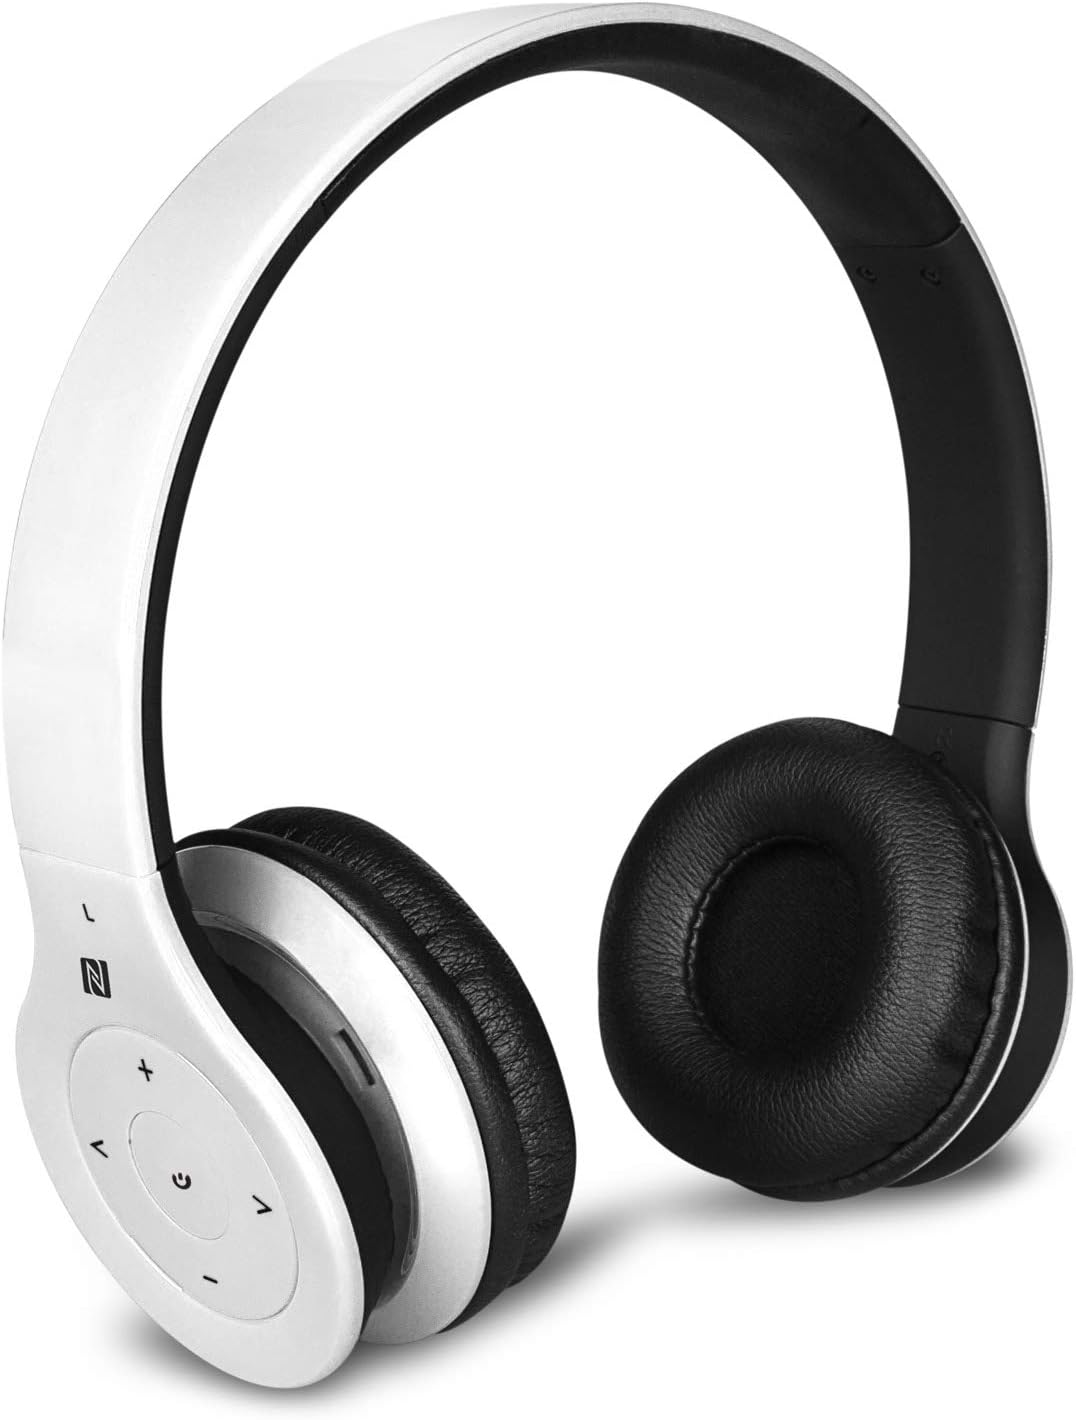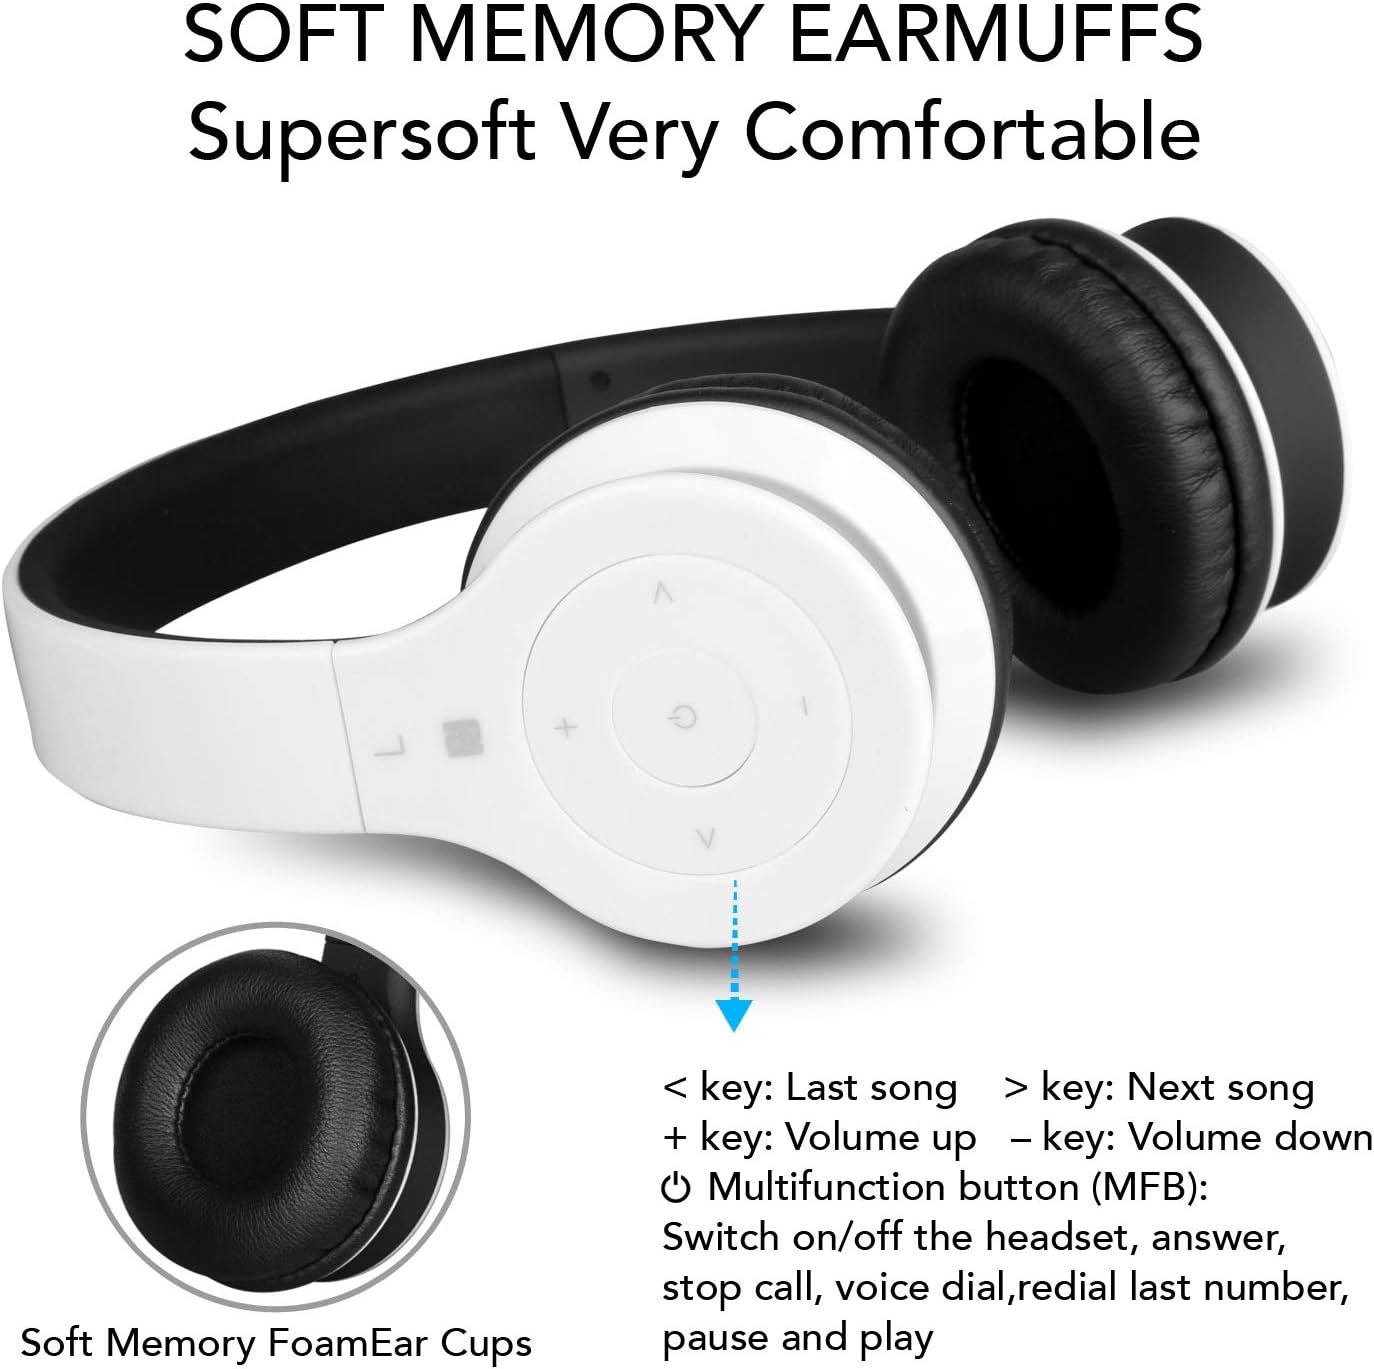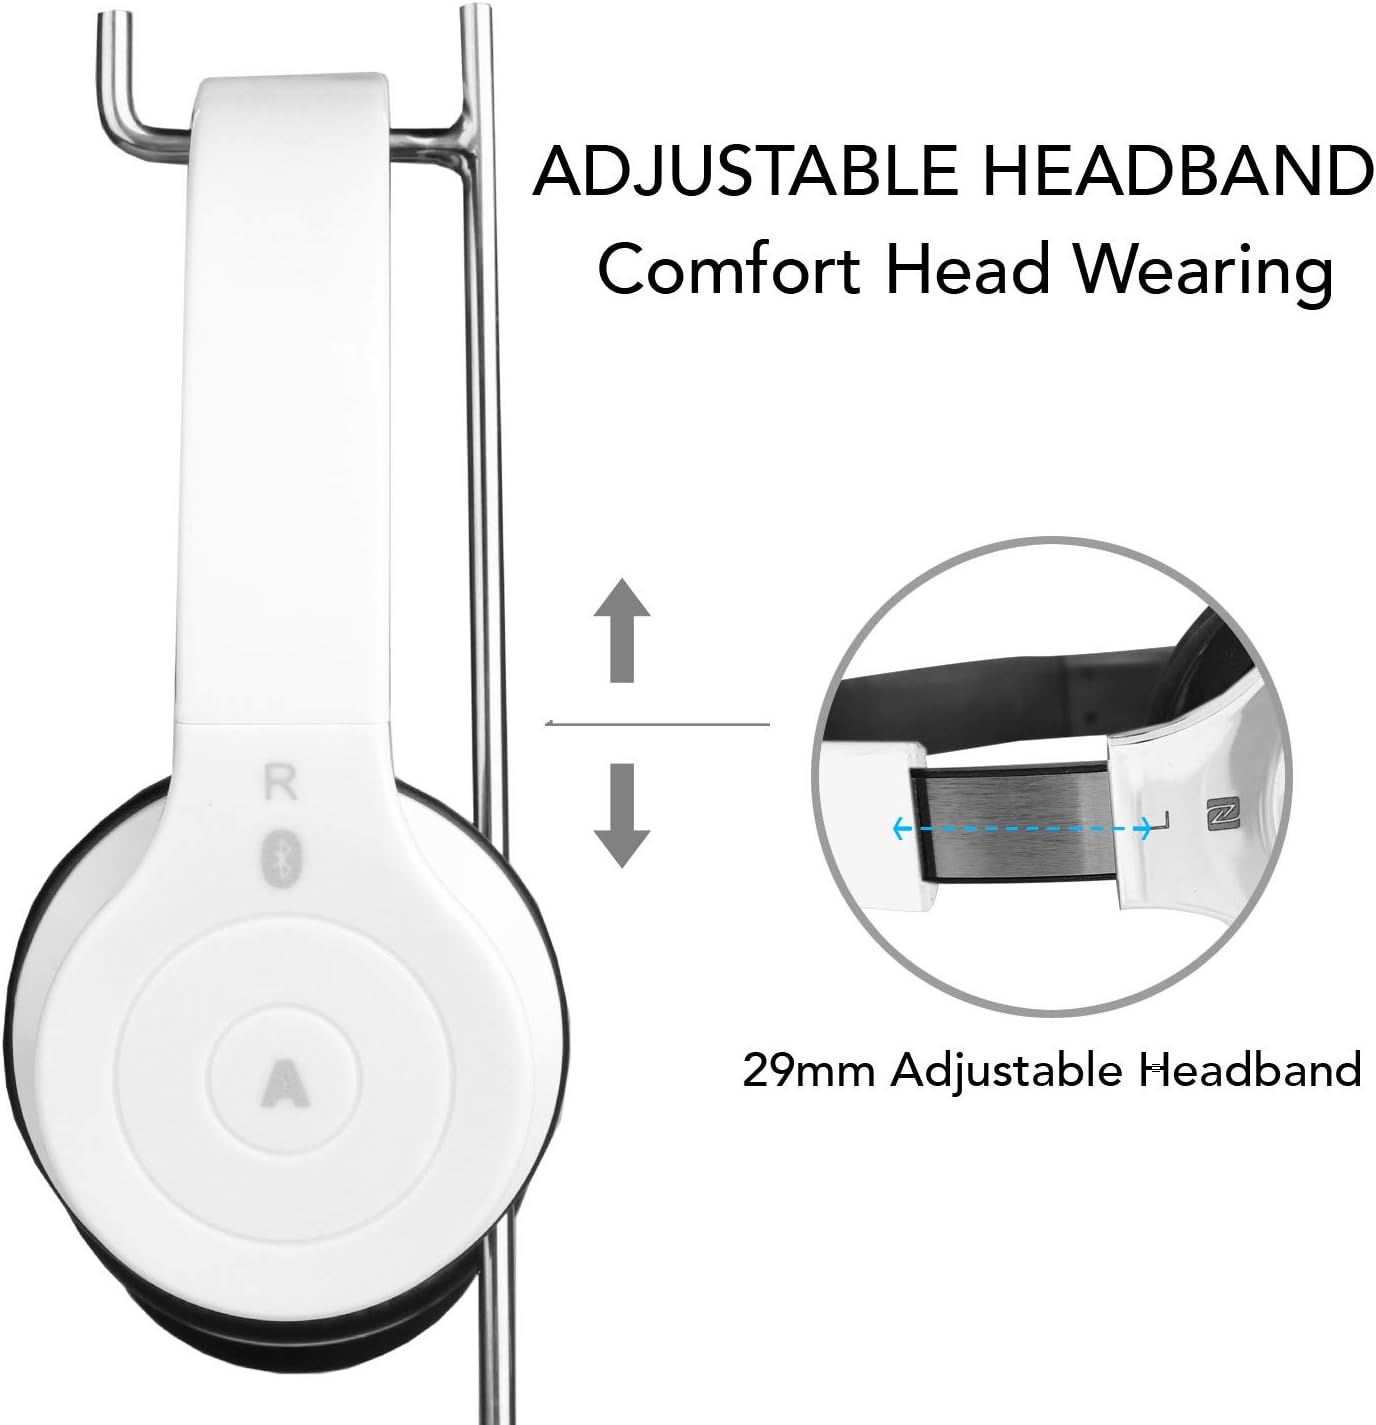
Alpha Digital Wireless Hi-Fi Stereo Bluetooth Headphone, Light w/Adjustable Headband, Soft Ear Covers, Rechargeable Long Last, Noise Cancel, Built-in Mic, Easy Pair, Link 2 Devices at The Same time
Category: All Electronics
Alpha Digital BH-530 Bluetooth Headphone can link two your Bluetooth devices wirelessly at the same time. Enjoy Hi-Fi sound quality, brings you into concert like music experience. Transmission Distance is up to 33 feet (10 meters). Built-in microphone allows auto switch between calls and music. The NFC one-touch function save your trouble to scan Bluetooth devices, what you need to do is just to touch your headphone to connect to your smart phone. The soft ear-cup pads fit your head and deduct outside noise.
Features: Hi-Fi sound quality. Superb HiFi sound quality and Strong bass, brings you the most concert like listening experience. | Noise Cancelling. Soft pads insulate outside noise to immerse you in natural clarity and crisp sound experience | One Headphone Multiple Devices. Link two Bluetooth devices at the same time, transmission distance up to 33 feet. | Built-in Microphone. Allows auto switch between calls and music. | Easy Pairing. One-touch scan and pair to your bluetooth devices